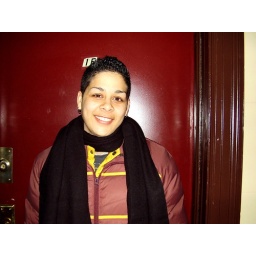
Parker in front of red door